Han Sai Por

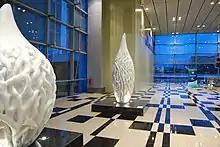
"Flora Inspiration" (2007) at Singapore Changi Airport Terminal 3, photographed on 8 January 2008

In 2001, Han was the founding President of the Sculpture Society (Singapore), and remains its Honorary President. In May 2009, she was the first artist in residence at the Society's Sculpture Pavilion at Fort Canning Park where she worked on sculptures made from the trunks of tembusu trees. The project, sponsored by the Asia Pacific Breweries Foundation Inspire Programme, was intended to provide sculptors and installation artists with studio space and a chance to interact with the public in a park environment. Han was a member of the Fourth Singapore Note and Coin Advisory Committee between 1 July 2008 and 30 June 2011, where her duties included advising the Monetary Authority of Singapore on designs for new currency.